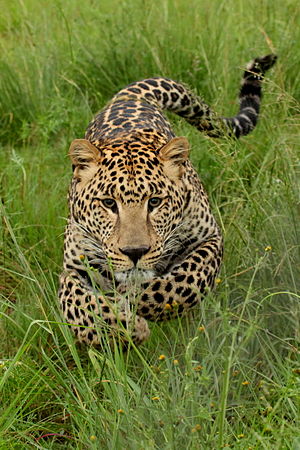
Leopard
Leopard.
Leopard.
Leoparden er en art i kattefamilien og er den af de store katte, der har størst udbredelse. Der findes leoparder næsten overalt i Afrika, i store dele af Asien, fra Tyrkiet over Mellemøsten til Indonesien og Rusland. Leoparden trives i næsten alle former for landskab – fra tropisk regnskov, tempererede skove og ørken til bjergområder op til 5,5 km over havets overflade. Leoparden er den 5. største kat i verden. Hannen kan veje op til 90 kg og blive 1,9 m lang. Hunnen er betydeligt mindre og kan veje op til 55 kg og blive 1,7 meter lang. Leoparden kan løbe helt op til 60 km/t.I naturen bliver leoparder i gennemsnittet mellem 12 og 17 år gammel. Men leoparden Roxanne som levede i McCarthney wildlife sanctuary blev 24 år gammel.